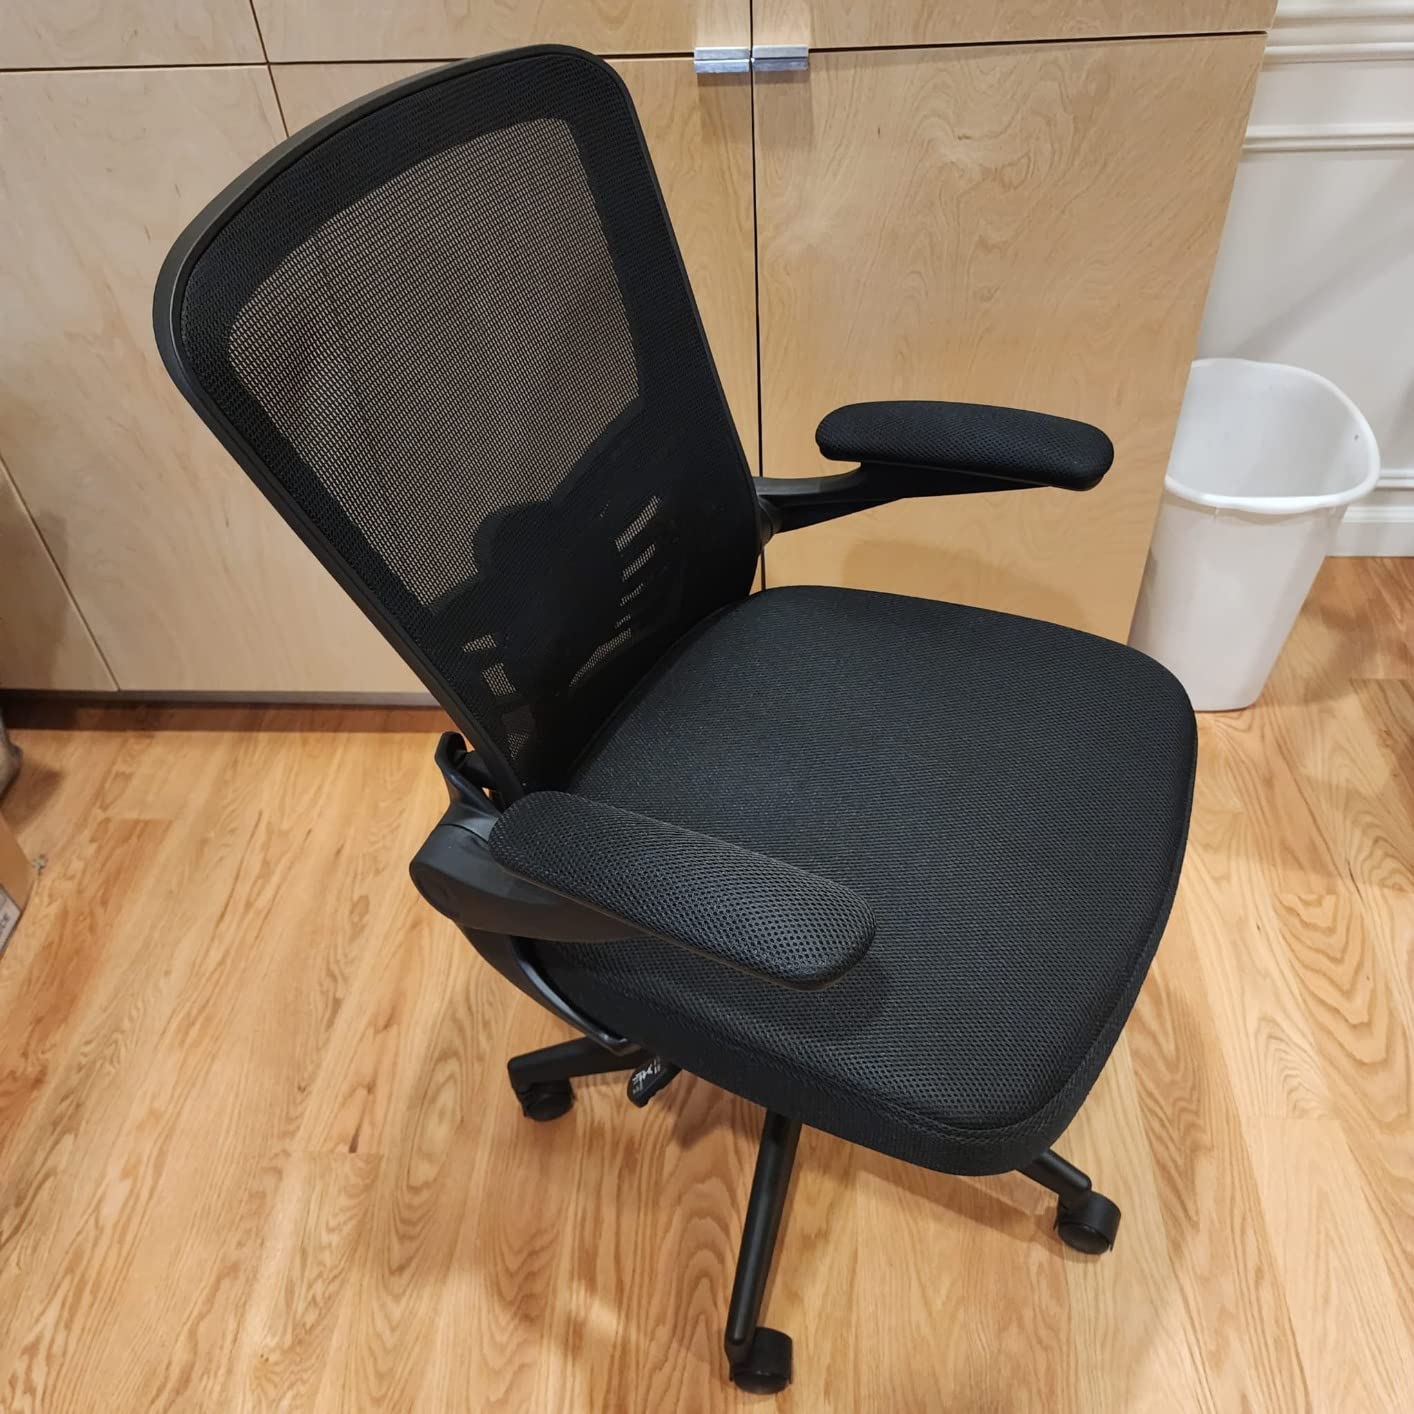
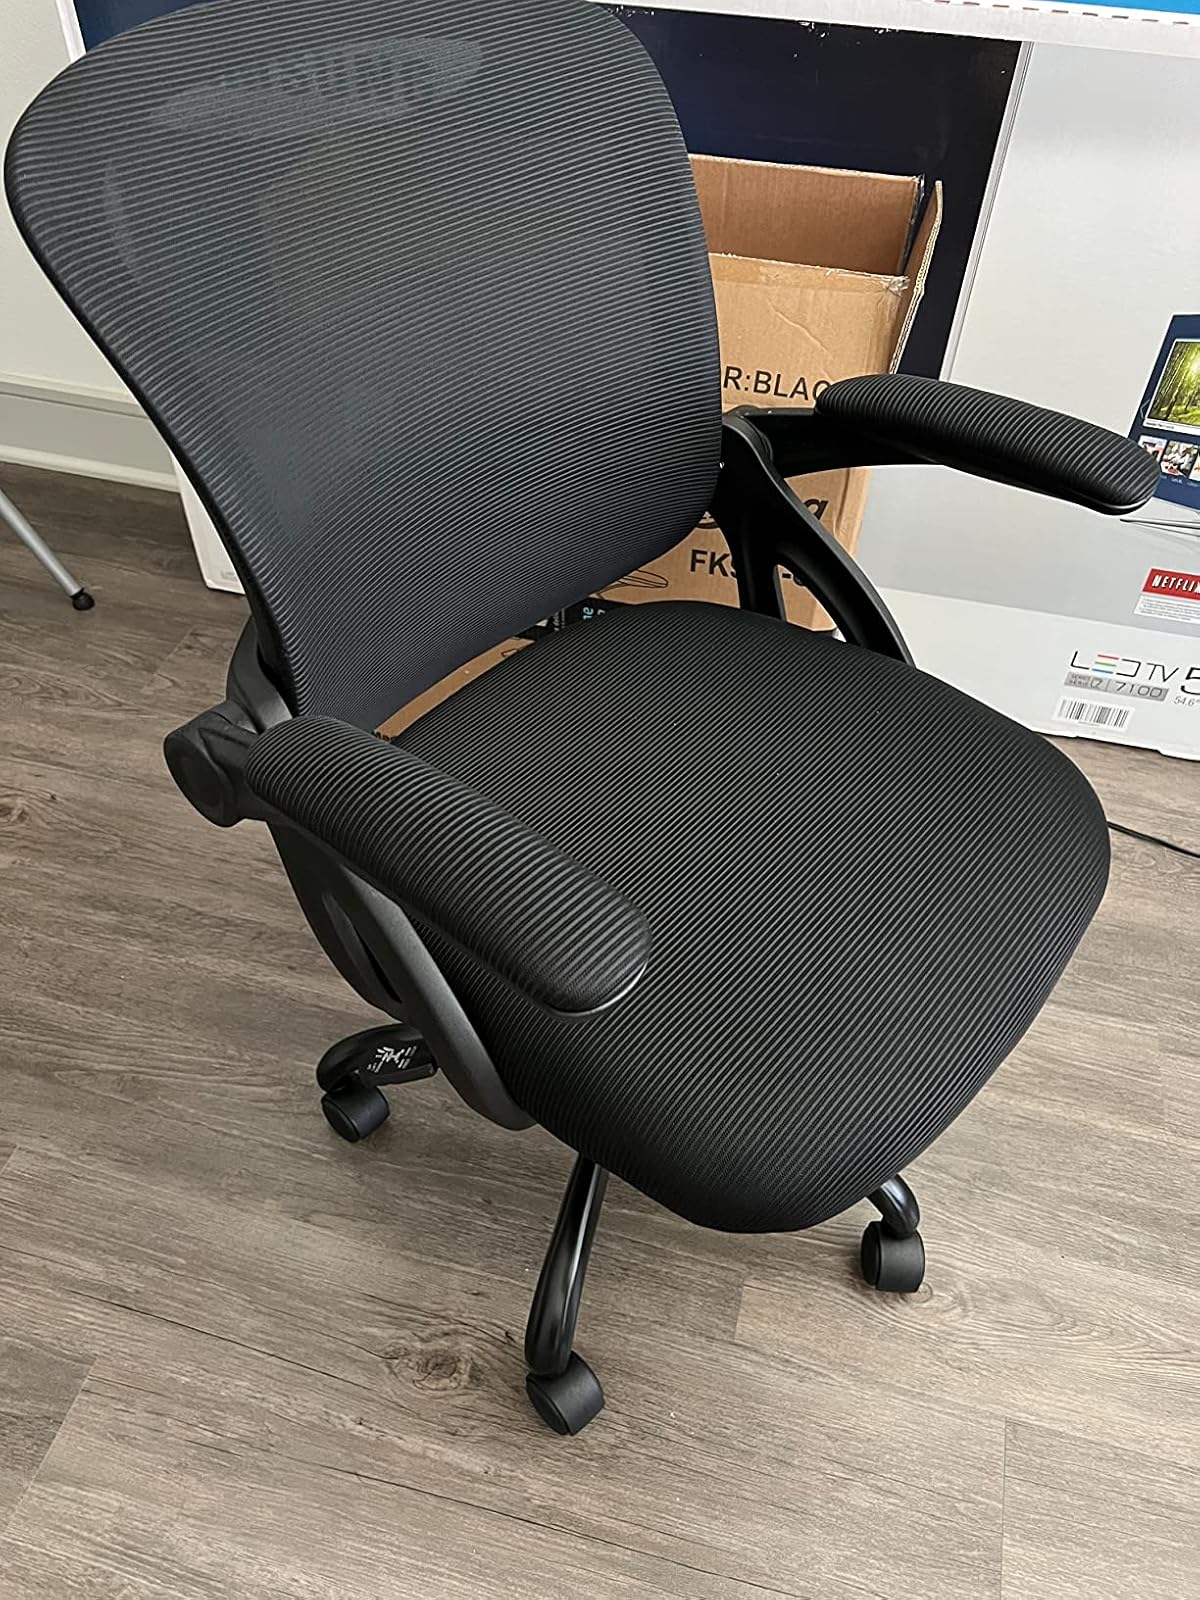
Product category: items_chair
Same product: no